Chuck Smead

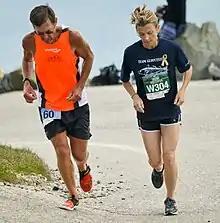
Chuck Smead (left) at 2012 Mount Washington Road Race

Charles Smead (born August 4, 1951) is an American long-distance runner, who made his mark on the sport by taking second in the Marathon at the 1975 Pan American Games in Mexico City.